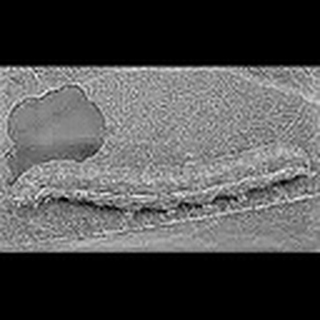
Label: cotton_army_worm